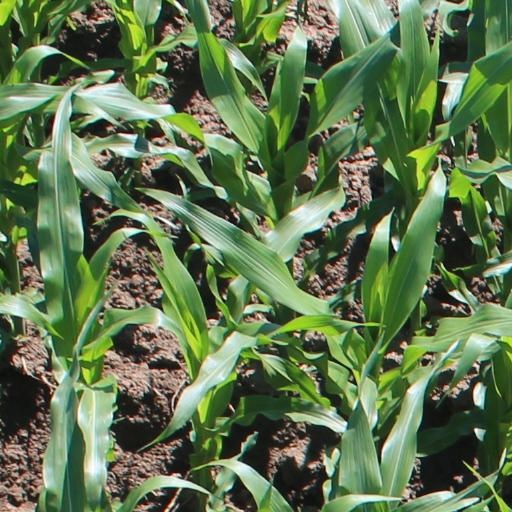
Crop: maize; corn